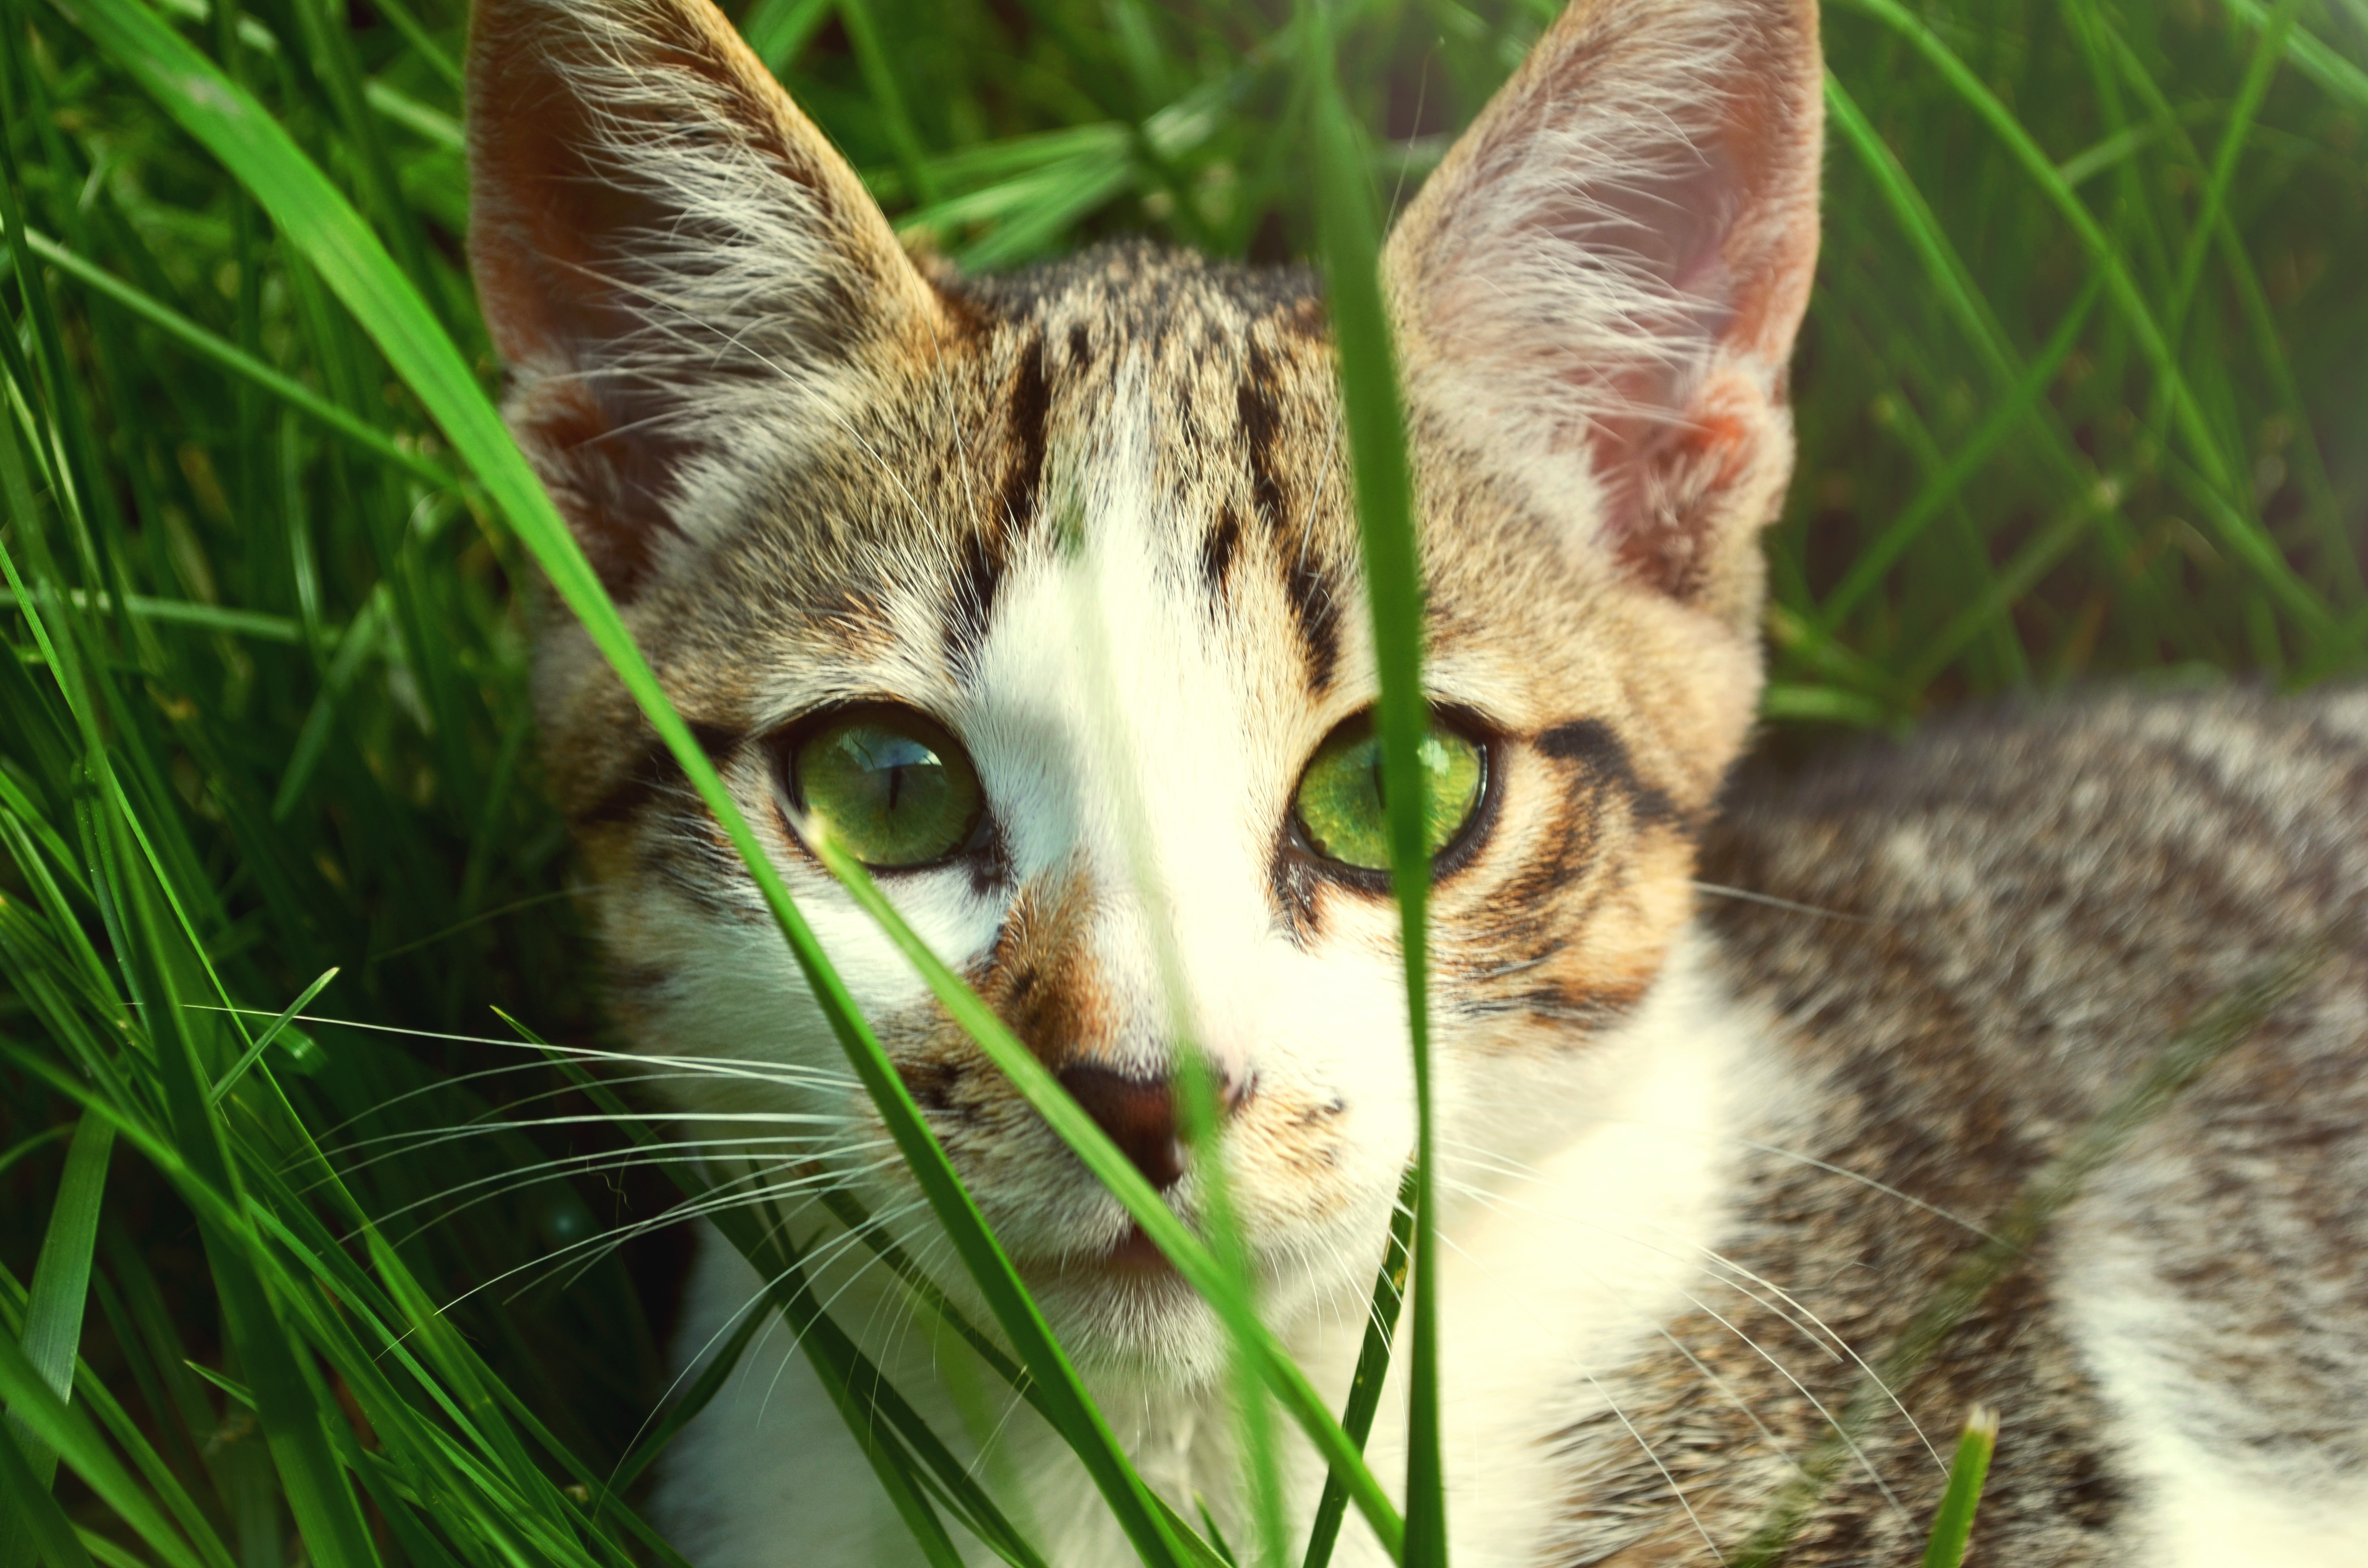
grass, animal, wildlife, pet, kitten, cat, mammal, fauna, close up, eyes, whiskers, vertebrate, tabby cat, green eyes, european shorthair, wild cat, small to medium sized cats, cat like mammal, domestic short haired cat, rusty spotted cat